We Broke Up (web series)

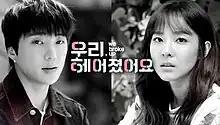

We Broke Up is a South Korean web series based on the Naver/Line webtoon of the same name, starring Sandara Park and Kang Seung-yoon (both from YG Entertainment).